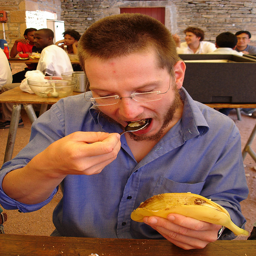
A person sitting down and eating at a table.
a man eating a banana with a spoon
A man with a spoon eating a banana.
A man eating a ripe banana with a spoon.
Man in glasses and blue shirt eating a banana.